Yelena Polenova

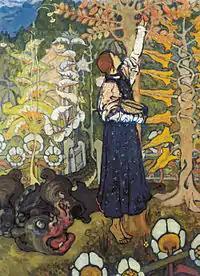
The Beast; one of her most familiar images.

In 1886, she made her first illustrations for twenty folk tales collected by Alexander Afanasyev. Although "War of the Mushrooms" (1889) were the only ones published during her lifetime, her work influenced other illustrators such as Ivan Bilibin and Sergey Malyutin. Polenova exhibited her work at the Palace of Fine Arts at the 1893 World's Columbian Exposition in Chicago, Illinois.